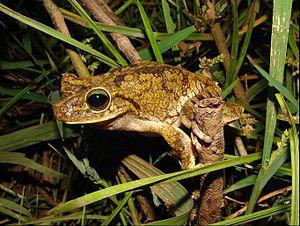
Hypsiboas pugnax est une espèce d'amphibiens de la famille des Hylidae.